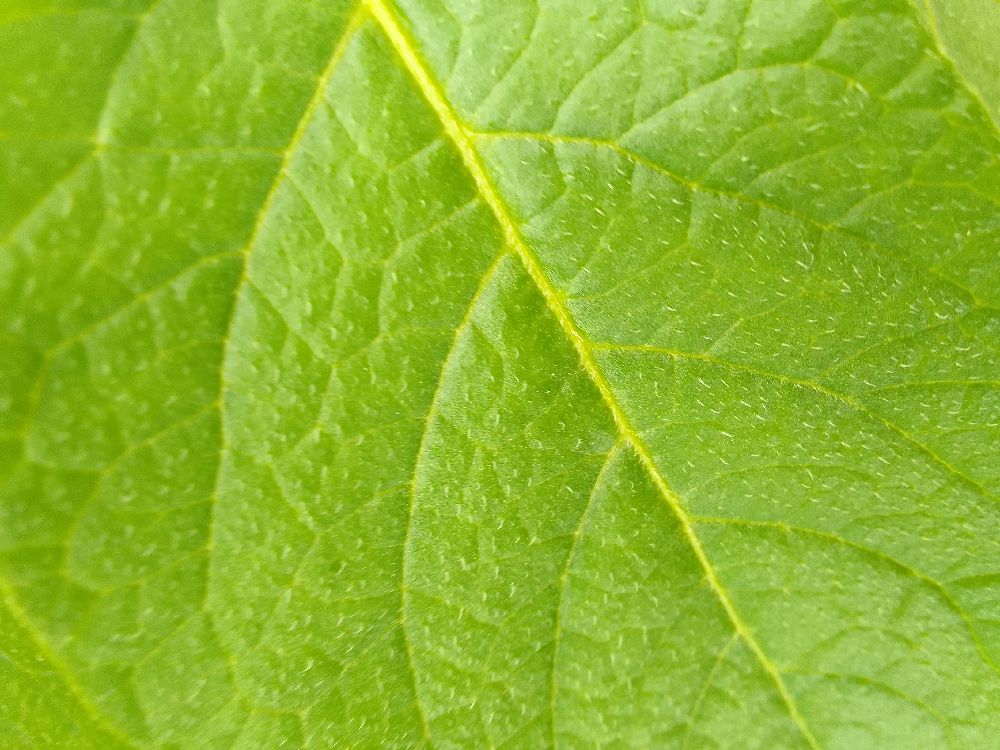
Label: Healthy